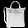
Label: Bag